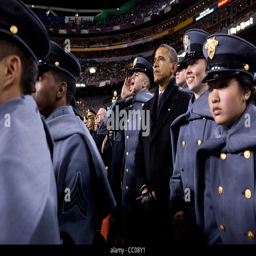
politician watches american football team vs football game with cadets from the december